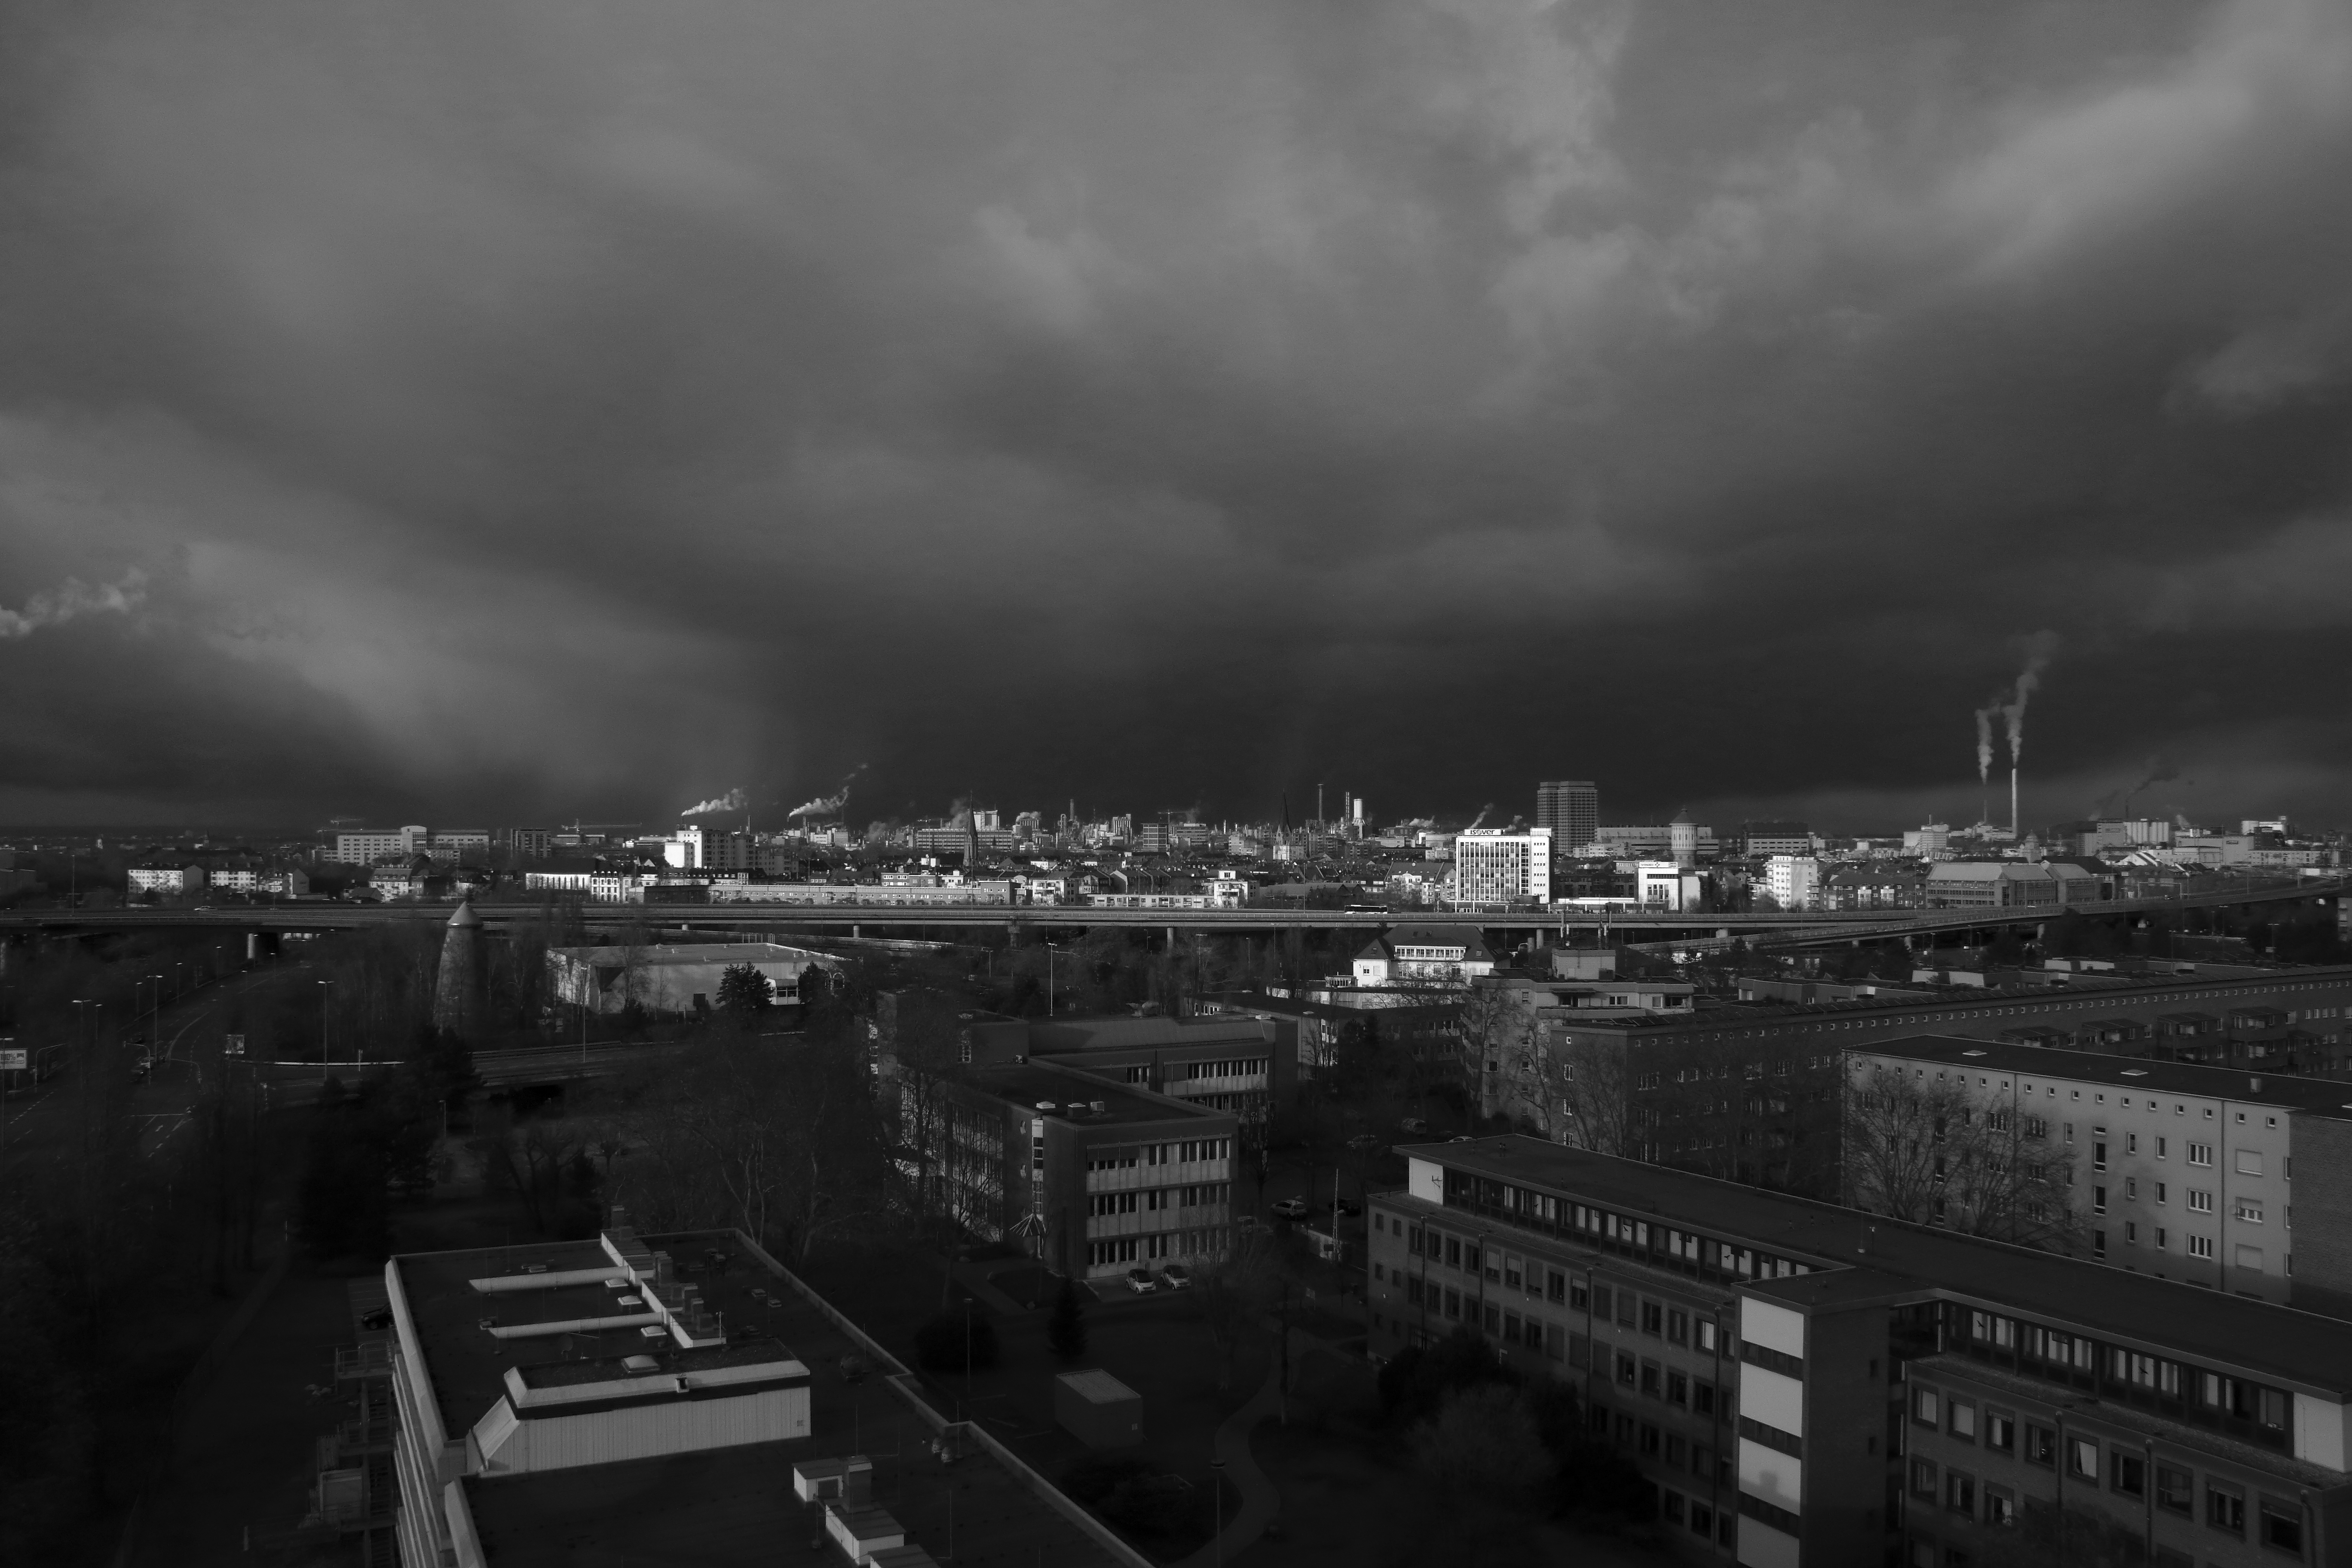
horizon, light, cloud, black and white, sky, skyline, night, photography, city, atmosphere, cityscape, dusk, weather, darkness, black, monochrome, bw, blackandwhite, blackwhite, platina, germany, alemania, allemagne, sw, schwarzweiss, schwarzweis, germania, ludwigshafenamrhein, ludwigshafen, rheinlandpfalz, rhenopalatina, schwarzweissfotografie, pfalz, schwarzweisfotografie, ludwigshafenrhein, ludwigshafenrh, ludwigshafenarhein, metropolis, urban area, monochrome photography, atmosphere of earth